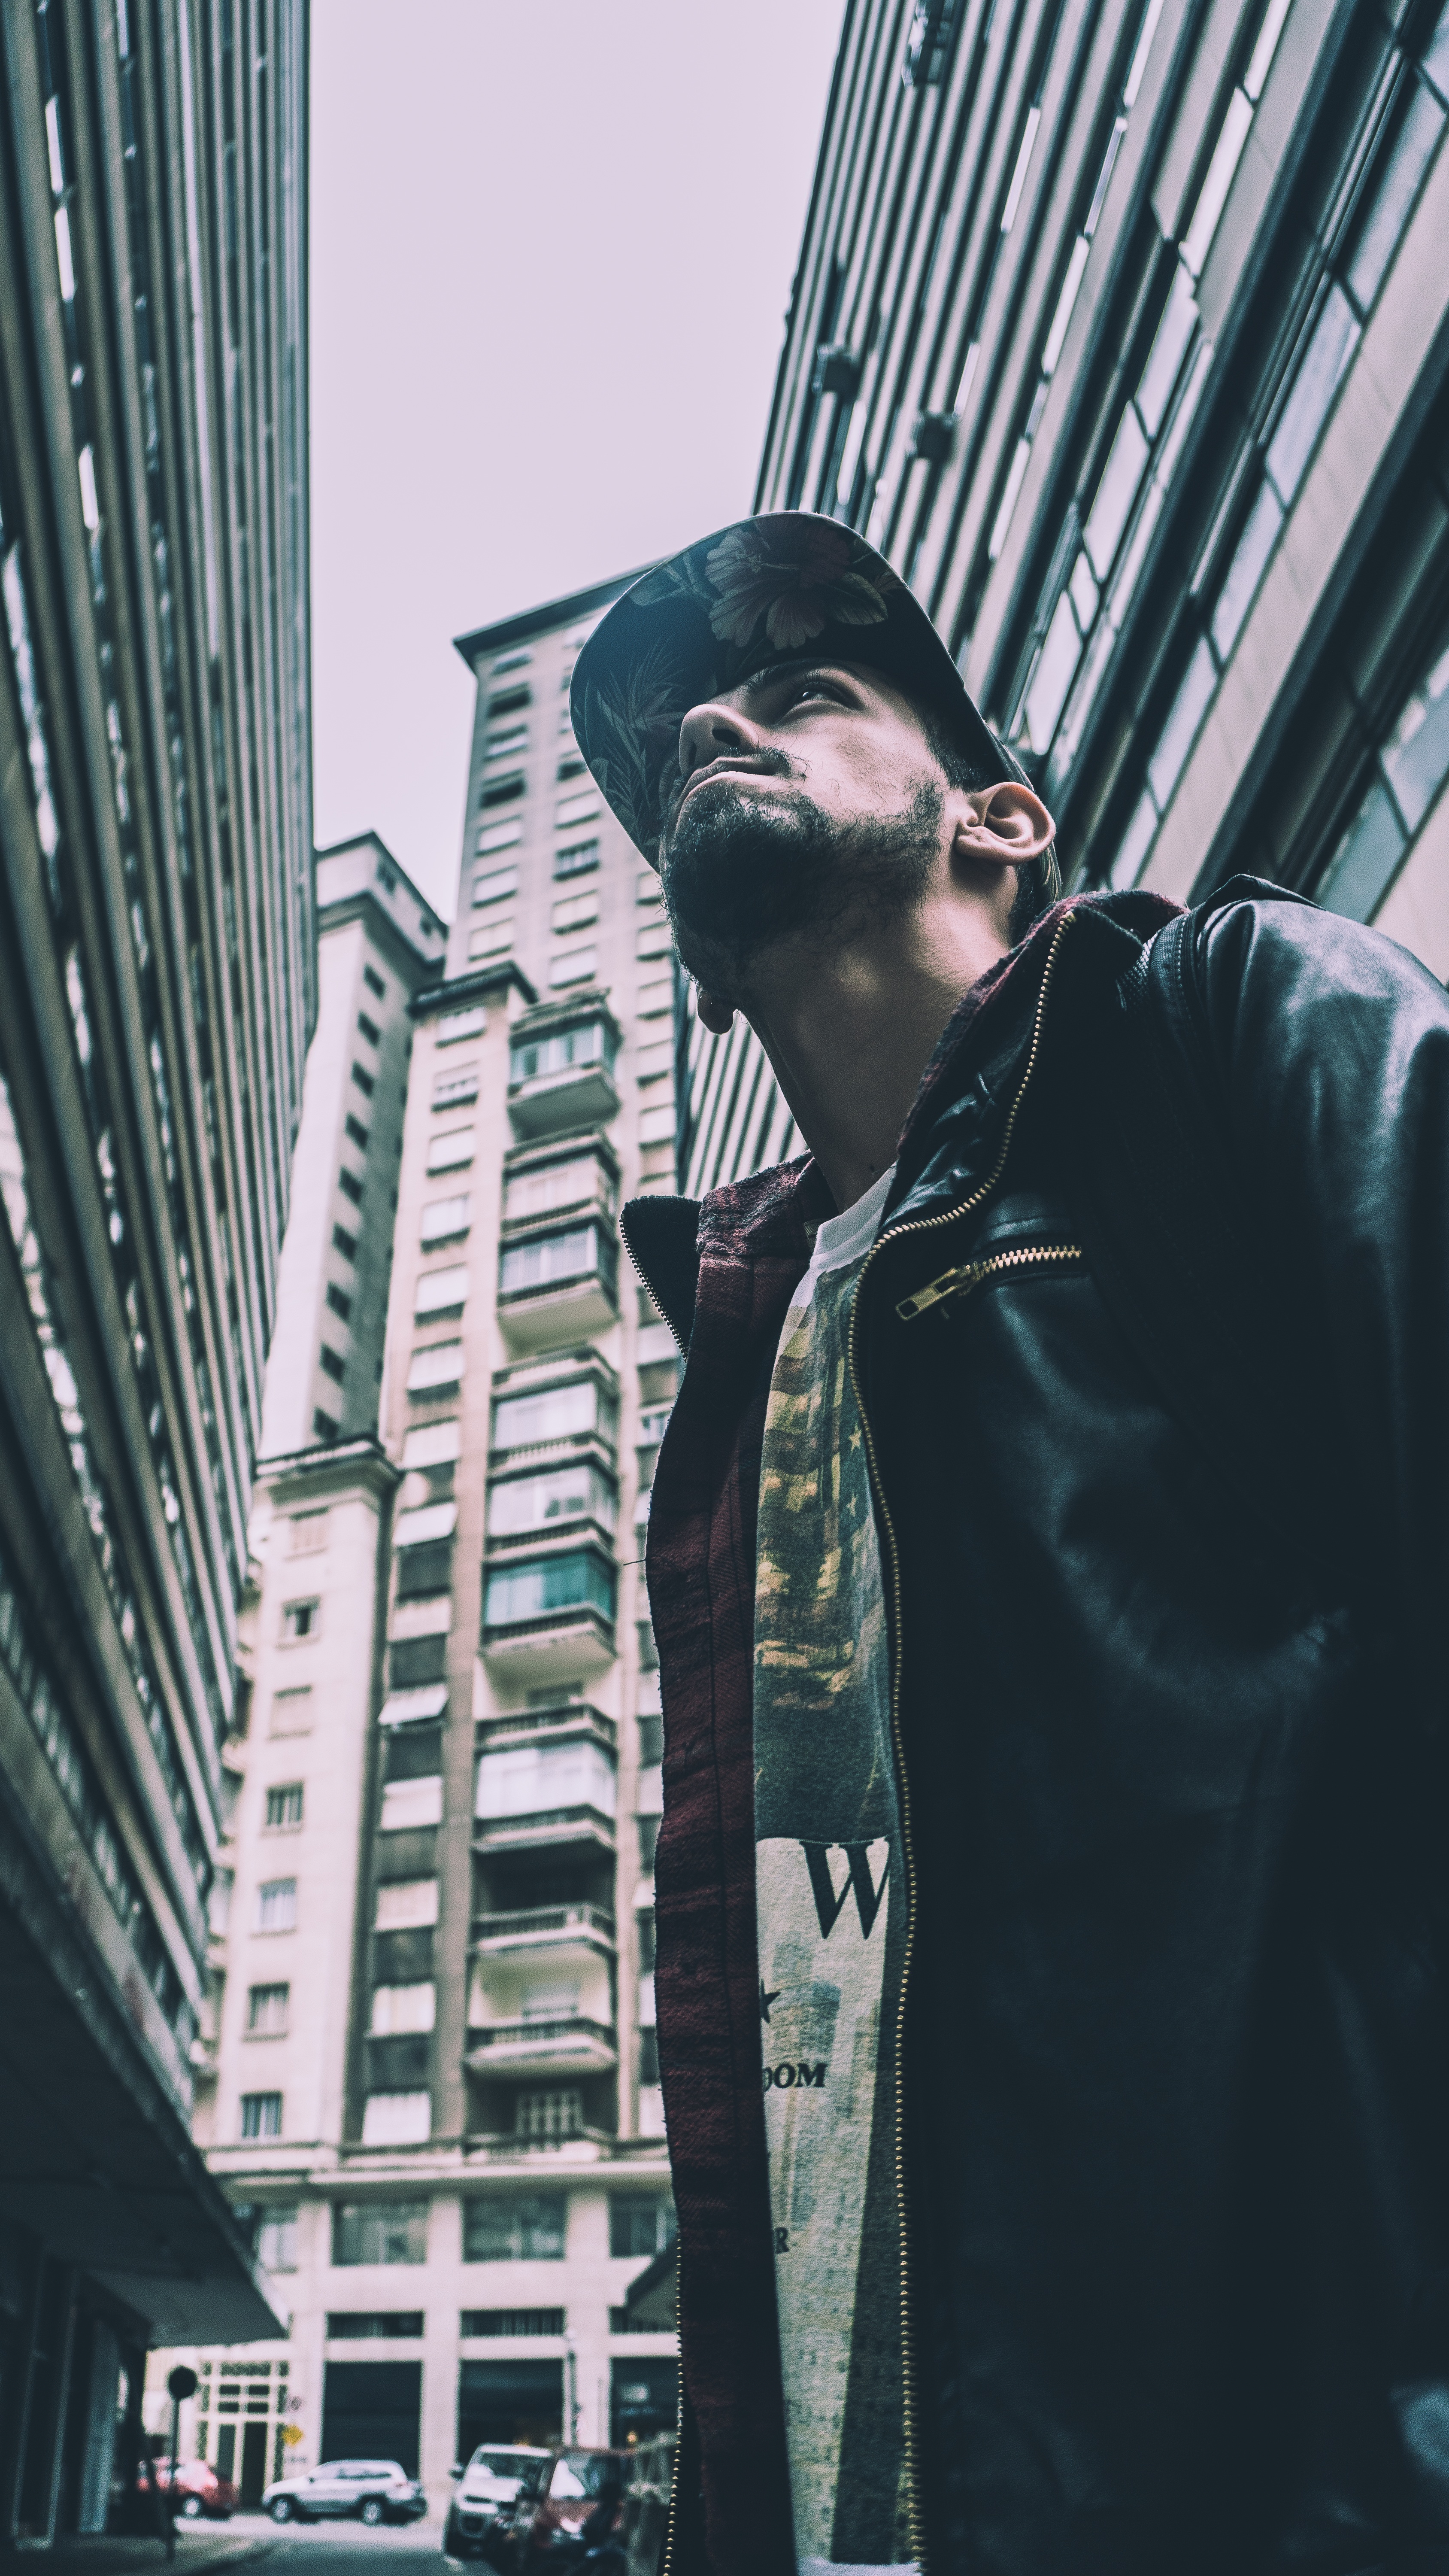
people, street, skyscraper, urban, subway, metro, model, color, fashion, clothing, black, photograph, snapshot, image, shape